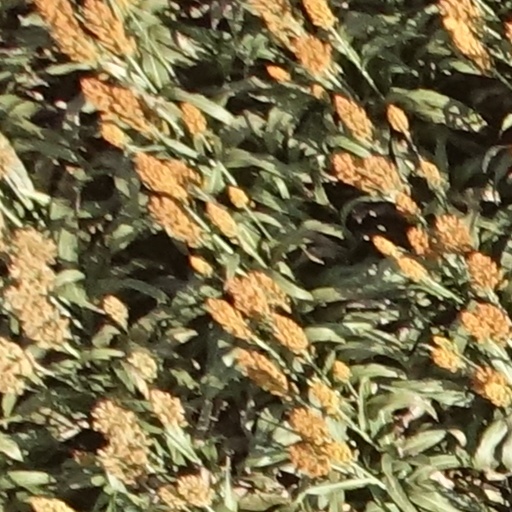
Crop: sorghum